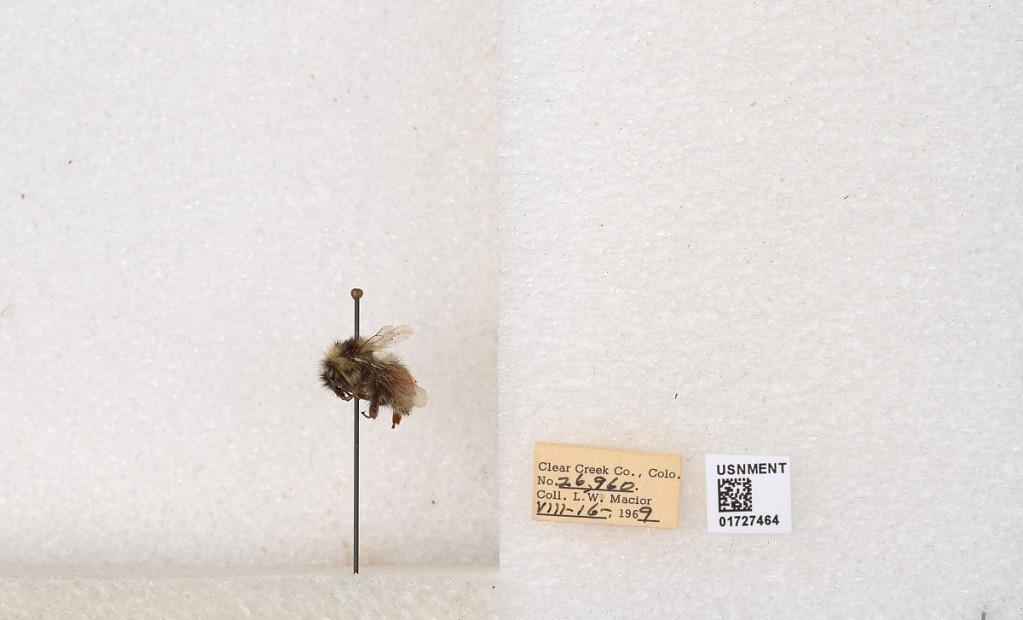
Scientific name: Bombus (Pyrobombus) sylvicola Kirby
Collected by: L. Macior
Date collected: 1969-8-16
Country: United States
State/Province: Colorado
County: Clear Creek
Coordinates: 39.7006, -105.694